Three Creeks Trail

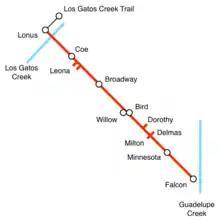
Diagrammatic map of Three Creeks Trail western alignment, San Jose, California

The lower (northern) segment of the Guadalupe River Trail can be reached by traveling east on the bike trail on Willow Street, turning left onto Delmas Avenue and then right onto Virginia Avenue. Travel east on W. Virginia Avenue over highway 87. Access to the western bank portion of the Guadalupe River Trail is on the north side of W. Virginia Ave. Access to the eastern bank portion is on Palm Street, just north of West Virginia Street.